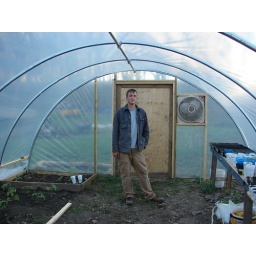
Ryan in the green house